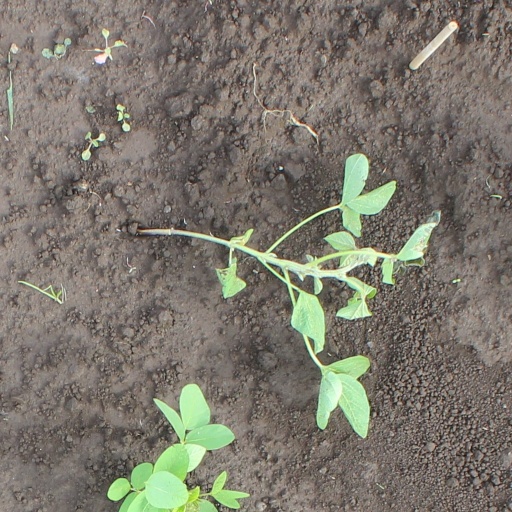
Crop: soybean